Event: Nepal Earthquake
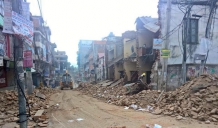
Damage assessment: damage